Lazar of Serbia

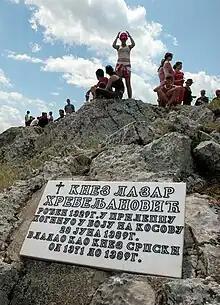
Memorial in Fortress of Prilepac, the birthplace of Lazar

Lazar was born around 1329 in the Fortress of Prilepac, southeast of Novo Brdo, then an important mining town. His family were the hereditary lords of Prilepac, which together with the nearby Fortress of Prizrenac protected the mines and settlements around Novo Brdo. Lazar's father, Pribac, was a logothete (chancellor) in the court of Stefan Dušan, a member of the Nemanjić dynasty, who ruled as the King of Serbia from 1331 to 1346 and the Serbian Emperor (tsar) from 1346 to 1355. The rank of logothete was relatively modest in the hierarchy of the Serbian court. Dušan became the ruler of Serbia by dethroning his father, King Stefan Uroš III, then rewarding the petty nobles that had supported him in his rebellion, elevating them to higher positions within the feudal hierarchy. Lazar's father was among these nobles and was elevated to the position of logothete by pledging loyalty to Dušan. According to Mavro Orbin, a 16th-century Ragusan historian, Pribac and Lazar's surname was Hrebeljanović. Though Orbin did not provide a source for this claim, it has been widely accepted in historiography.